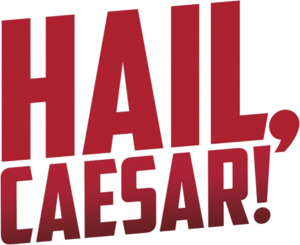
Ave, César ! est une comédie américaine écrite, produite, réalisée et montée par Joel et Ethan Coen, sortie en 2016. Il s'agit d'une parodie du Hollywood des années 1950 qui utilise le personnage réel du producteur Eddie Mannix dans une histoire fictive à suspense. Le film contient de nombreux pastiches des principaux genres cinématographiques produits par Hollywood à l'époque, du péplum à la comédie musicale en passant par le western, et parodie également la morale hollywoodienne, l'autocensure, la mise en scène de la vie des stars ainsi que l'obsession anticommuniste de la période maccarthyste.